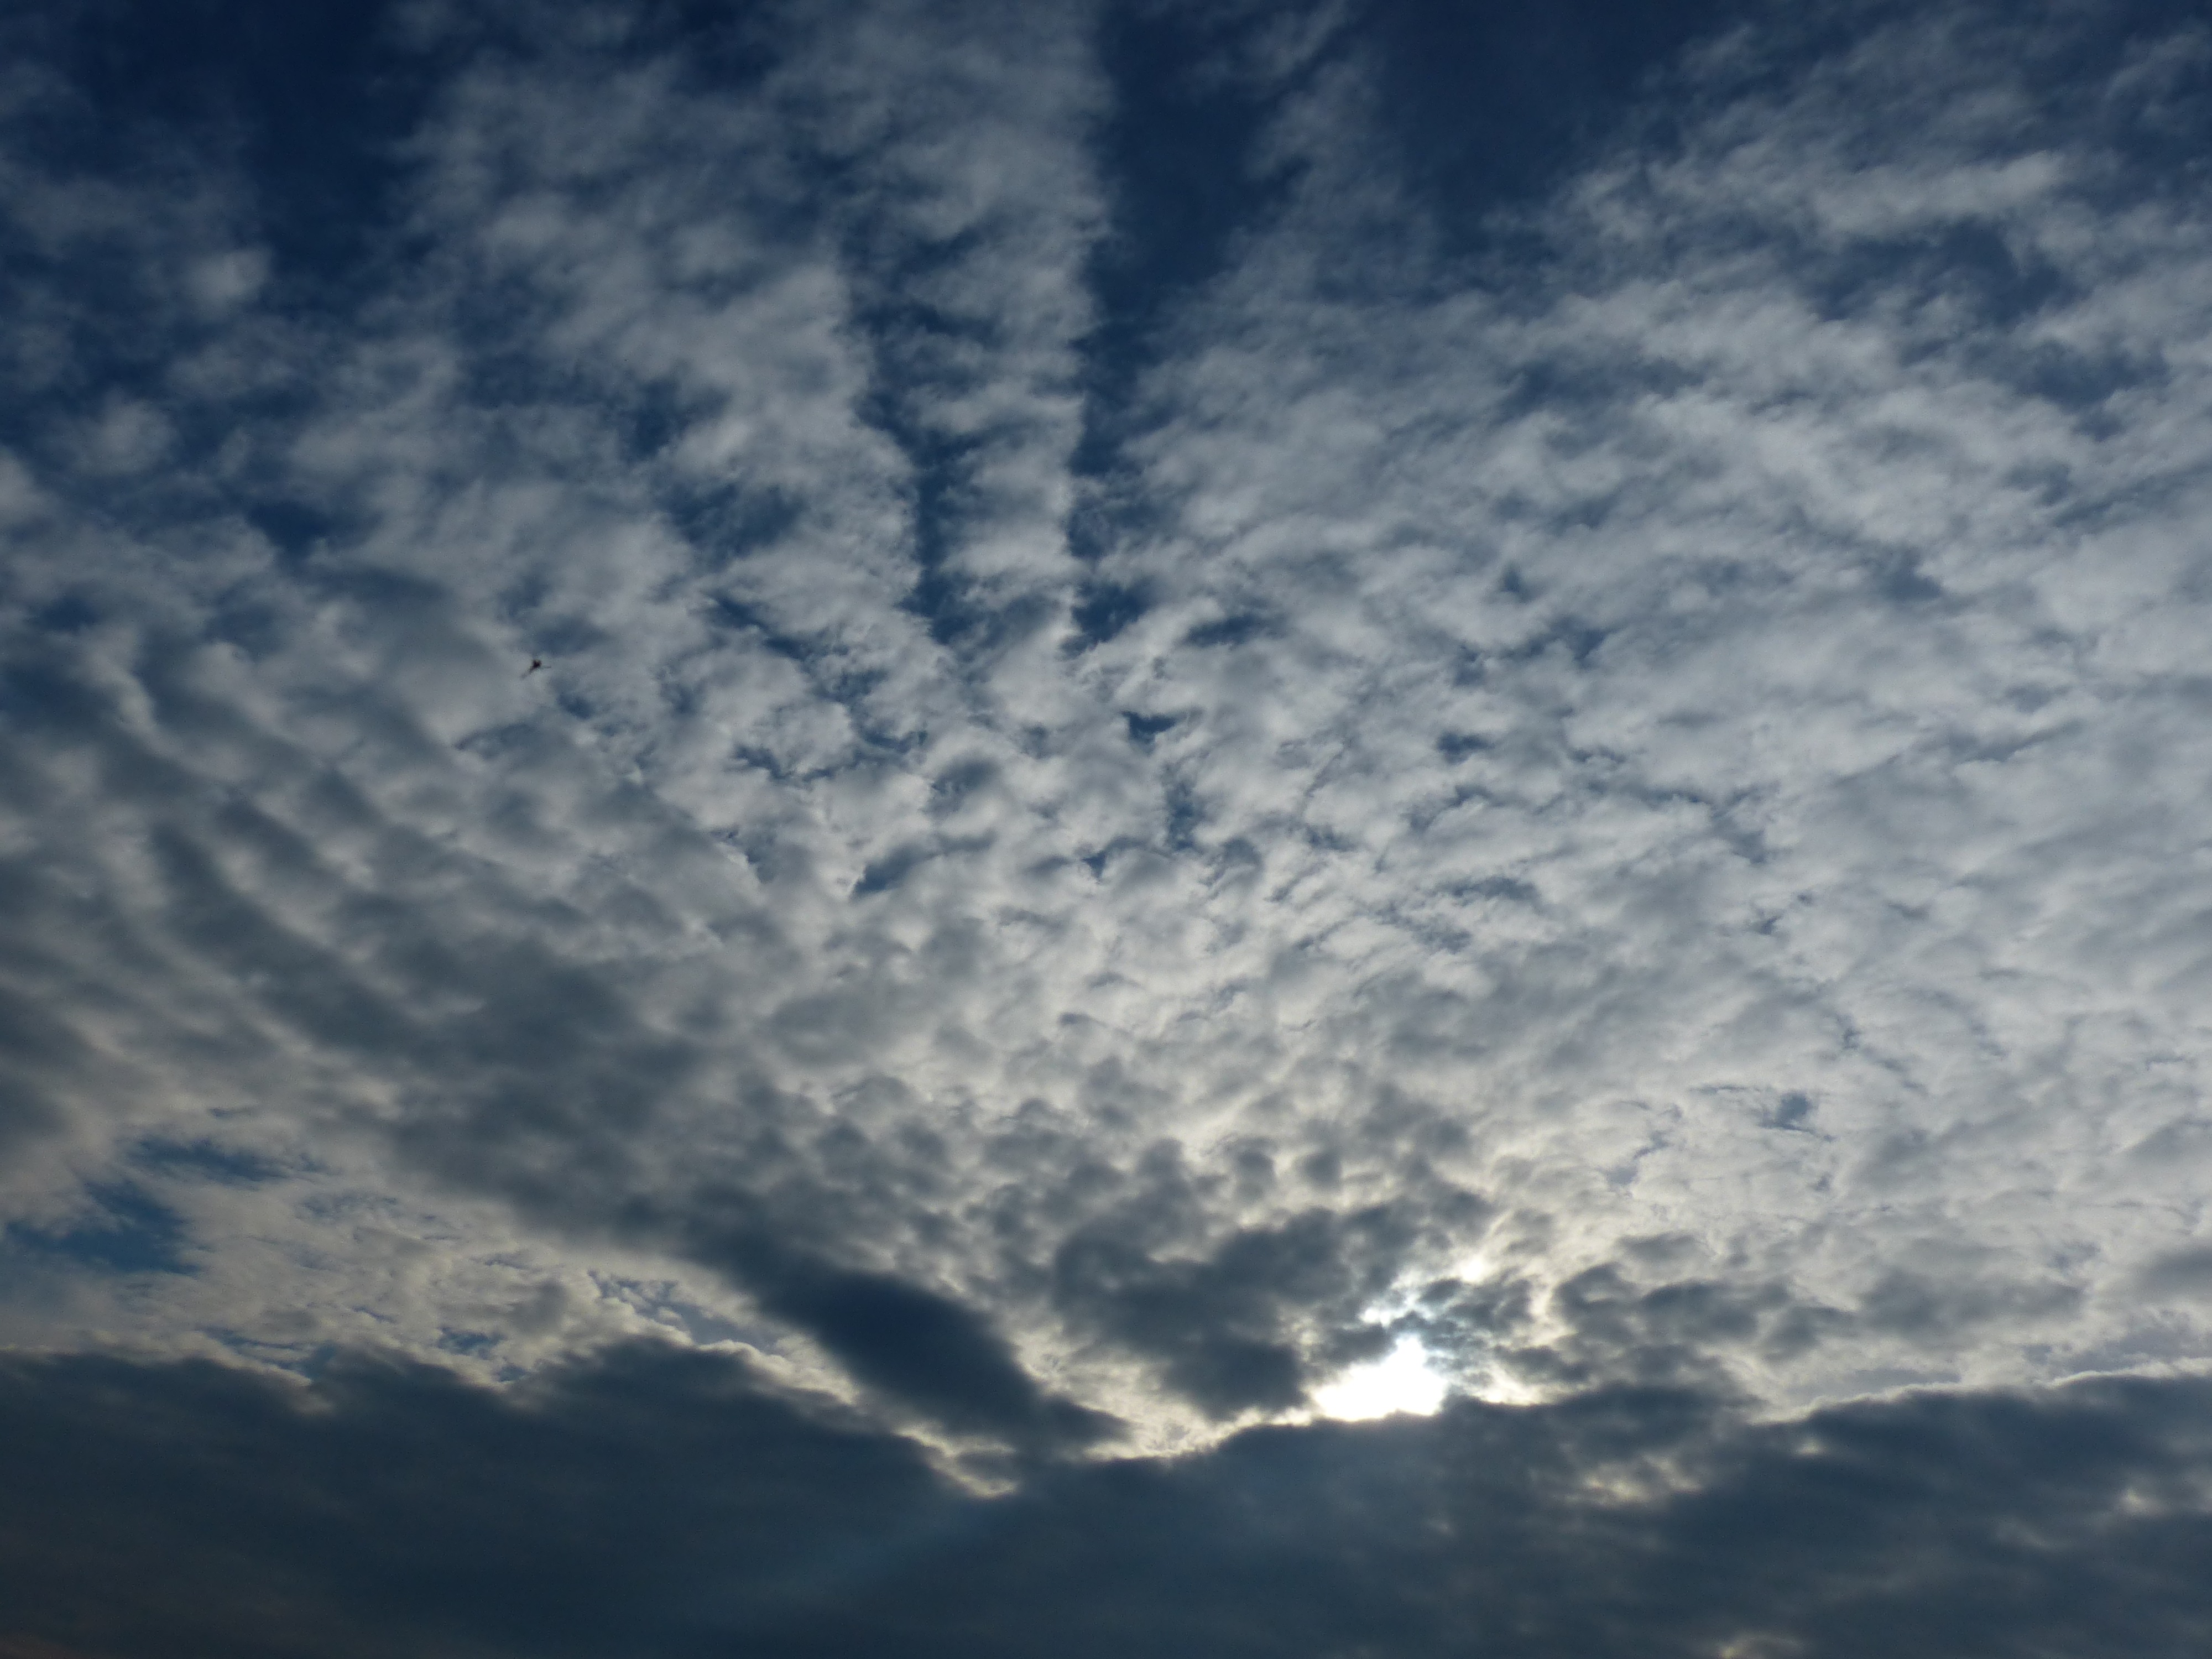
horizon, cloud, sky, sun, sunlight, atmosphere, dusk, daytime, weather, cumulus, clouds, hidden, natural spectacle, meteorological phenomenon, atmosphere of earth, altocumulus clouds, stratiformis altocumulus